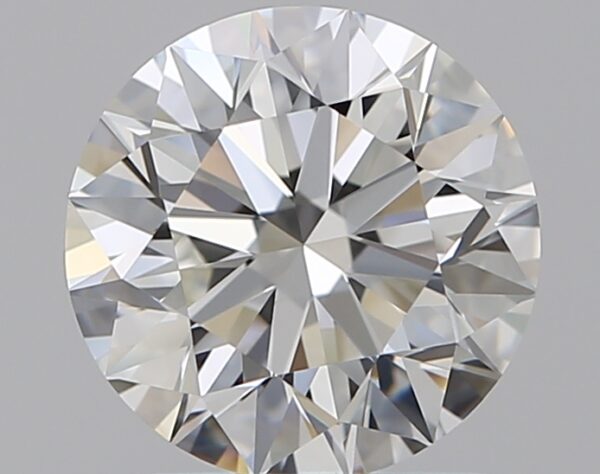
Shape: round
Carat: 1.21
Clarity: VVS2
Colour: H
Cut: EX
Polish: EX
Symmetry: EX
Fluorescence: F
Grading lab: GIA
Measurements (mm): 6.77 x 6.8 x 4.25